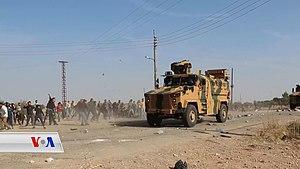
Véhicules de l'armée turque en patrouille caillassés par des habitants de Kobané, le 5 novembre 2019.
L'Opération Source de paix a lieu entre le 9 et le 22 octobre 2019, lors de la guerre civile syrienne. Faisant suite aux opérations Bouclier de l'Euphrate de 2016-2017 et Rameau d'olivier de 2018, elle est lancée dans le nord de la Syrie par l'armée turque et les rebelles de l'Armée nationale syrienne contre les Forces démocratiques syriennes.
La guerre civile syrienne — ou révolution syrienne — est un conflit armé en cours depuis 2011 en Syrie. Elle débute dans le contexte du Printemps arabe par des manifestations majoritairement pacifiques en faveur de la démocratie contre le régime baasiste dirigé par le président Bachar el-Assad. Réprimé brutalement par le régime, le mouvement de contestation se transforme peu à peu en une rébellion armée.